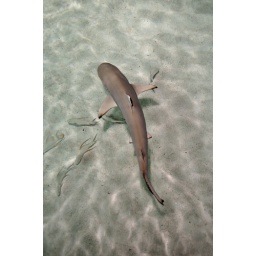
A Black Tipped Reef Shark (Carcharhinus melanopterus) prowls above the white sand at the California Academy of Sciences